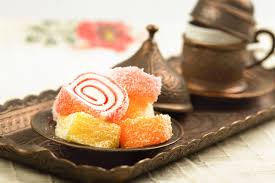
Yemek: lokum